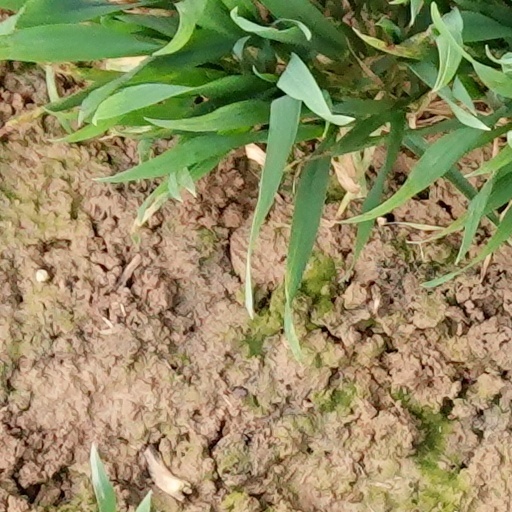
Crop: wheat